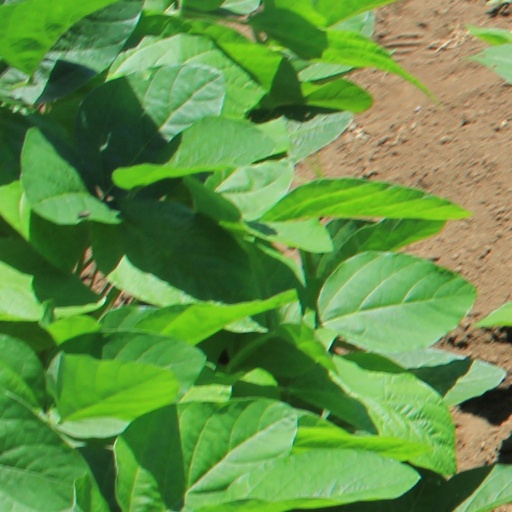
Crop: soybean